Apollo/Skylab spacesuit

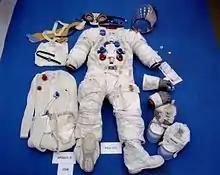
Neil Armstrong described his Apollo 11 A7L suit as "tough, reliable and almost cuddly."

The Apollo/Skylab space suit (sometimes called the Apollo 11 Spacesuit because it was most known for being used in the Apollo 11 Mission) is a class of space suits used in Apollo and Skylab missions. The names for both the Apollo and Skylab space suits were Extravehicular Mobility Unit (EMU). The Apollo EMUs consisted of a Pressure Suit Assembly (PSA) aka "suit" and a Portable Life Support System (PLSS) that was more commonly called the "backpack". The A7L was the PSA model used on the Apollo 7 through 14 missions.